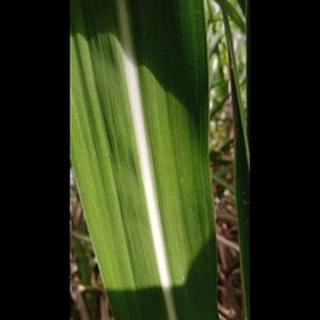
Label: healthy_sugarcane